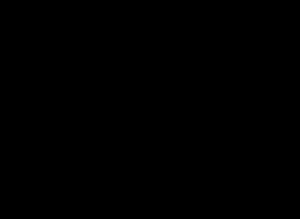
Melamin
Den kemiske struktur af melamin
Melamin er en organisk forbindelse, der virker som en base og indgår i fremstilling af hård melaminplast, som benyttes i møbelindustrien, for eksempel til bordplader og køkkenlåger. Melamin anvendes også til fremstilling af rengøringsmidler.